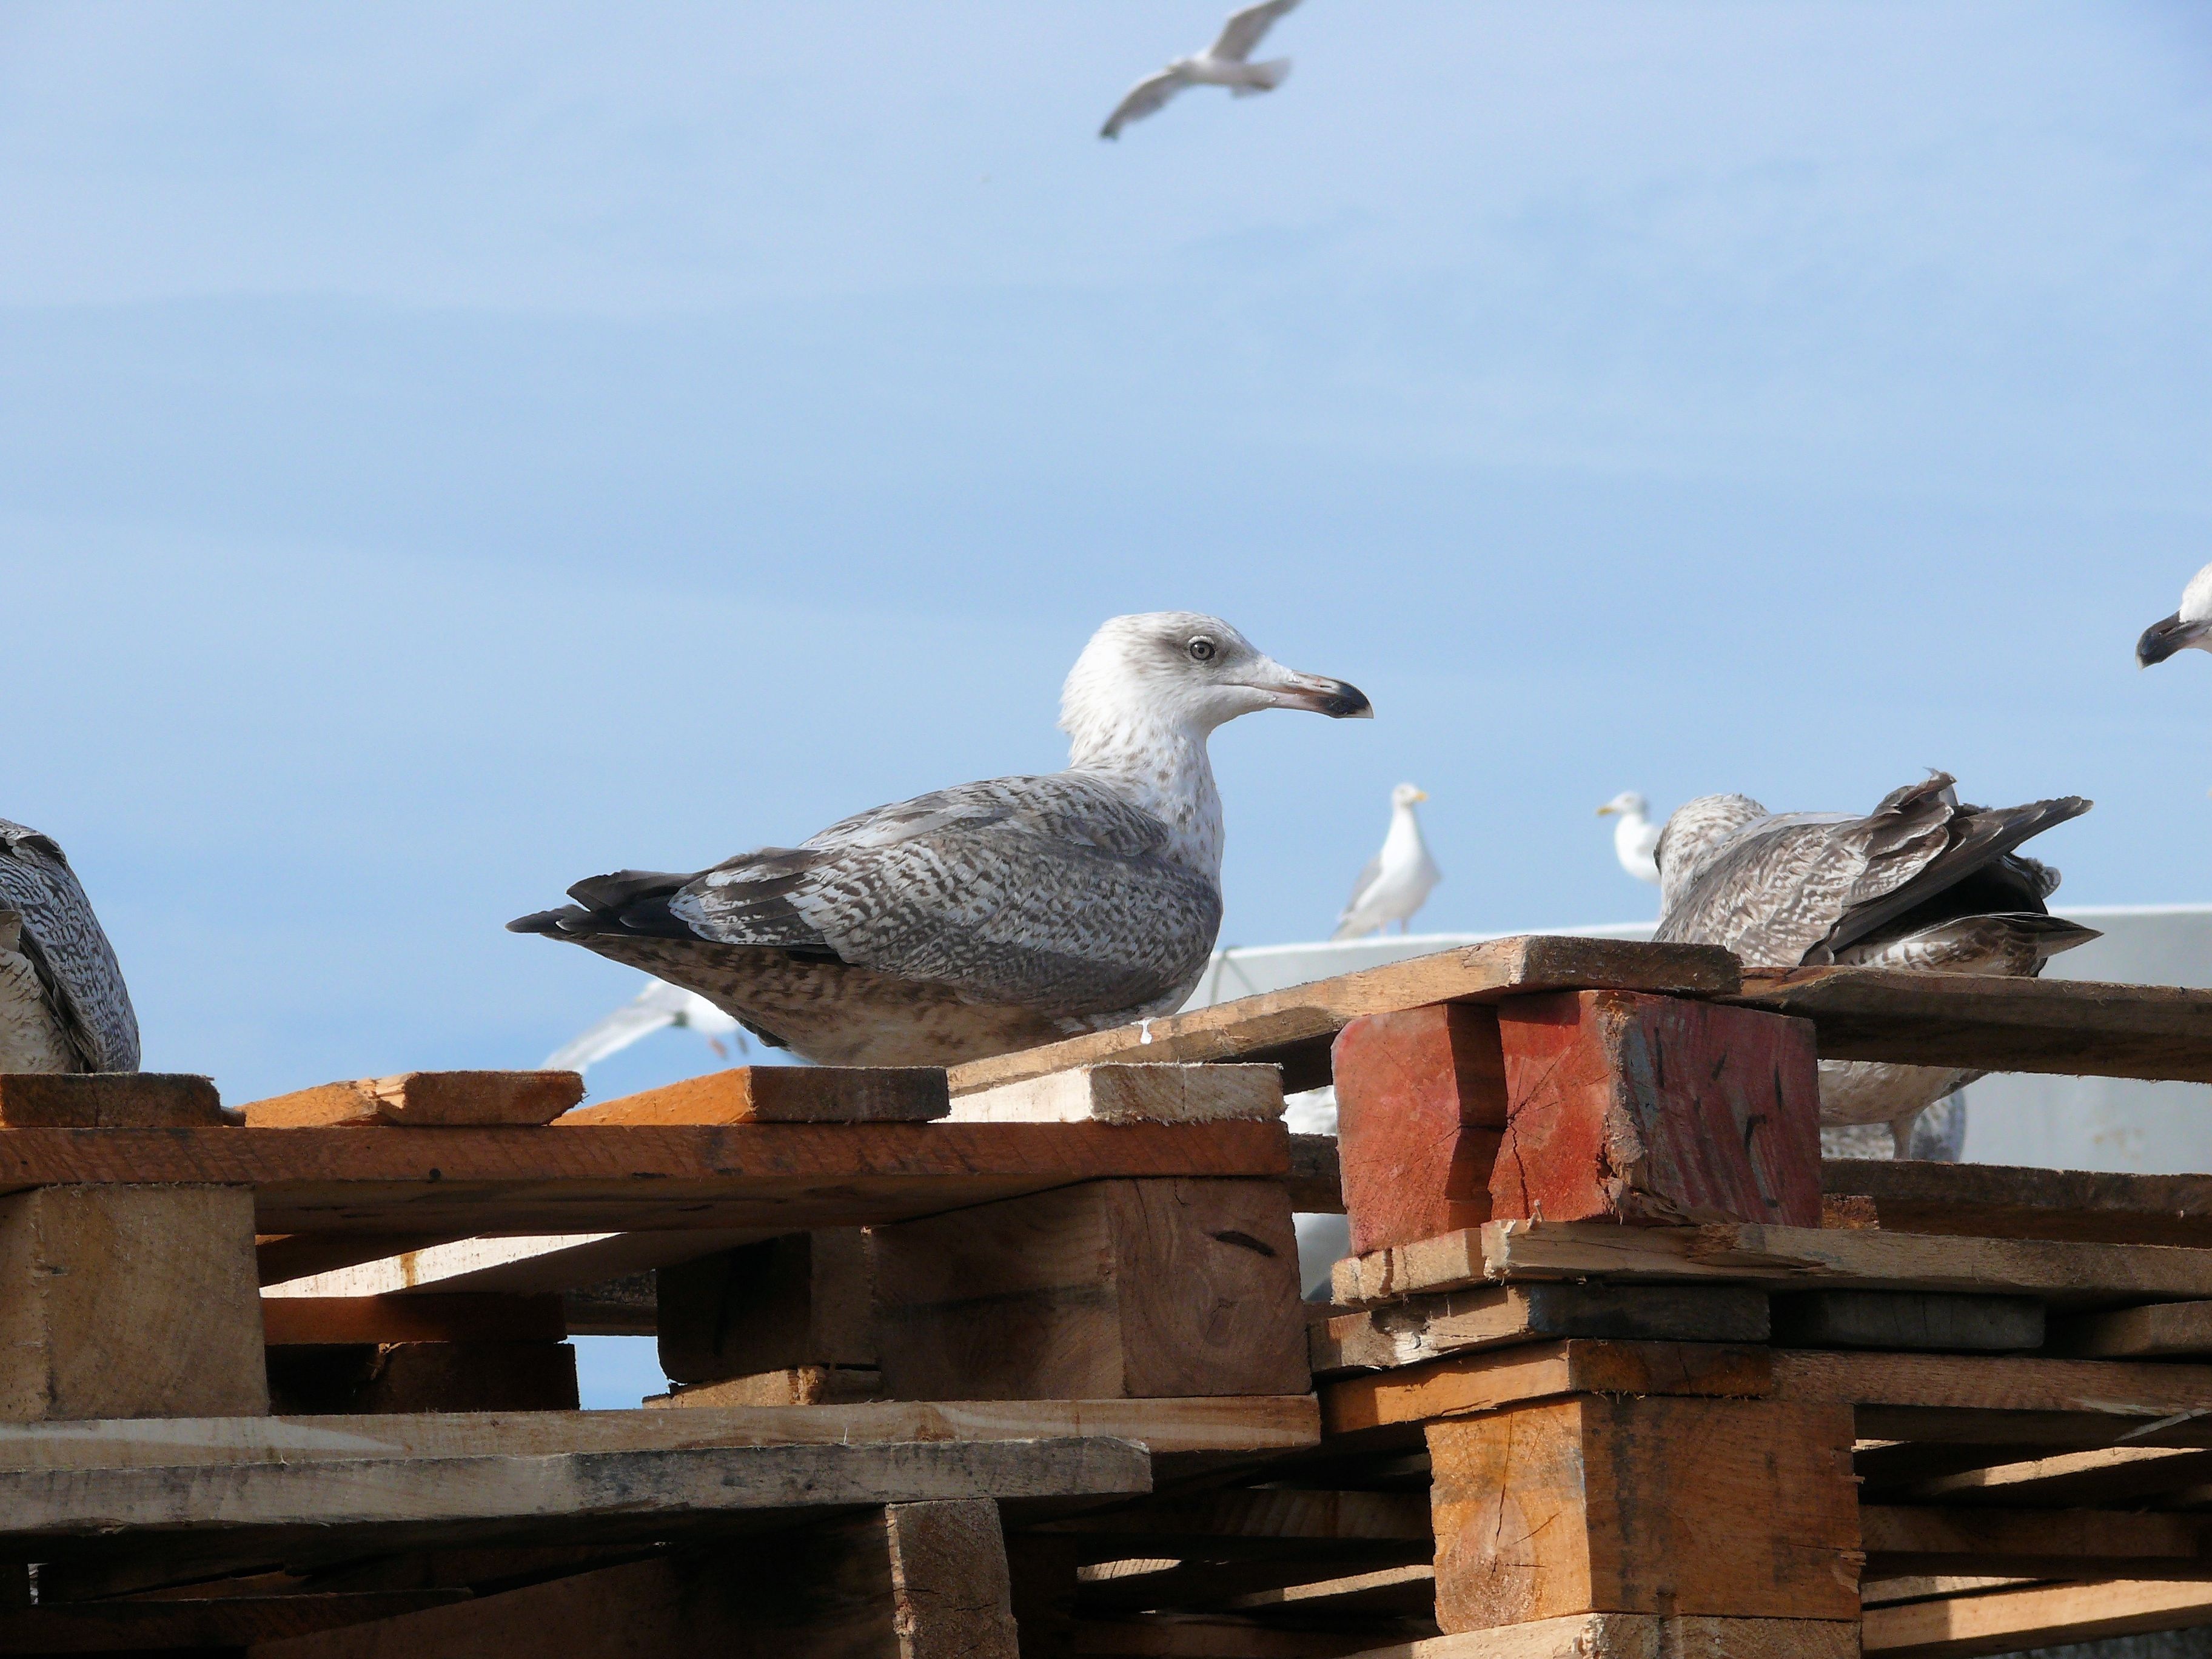
sea, bird, seabird, seagull, wildlife, gull, fauna, scheveningen, vertebrate, charadriiformes